Obed Asamoah

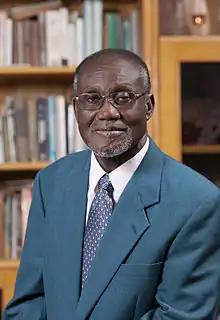
Official portrait, 2008

Obed Yao Asamoah (born 6 February 1936) is a Ghanaian lawyer, academic and politician. Asamoah was the longest serving foreign minister and Attorney General of Ghana under Jerry Rawlings from 1981 to 1997. Asamoah was educated at King's College London and at Columbia University.